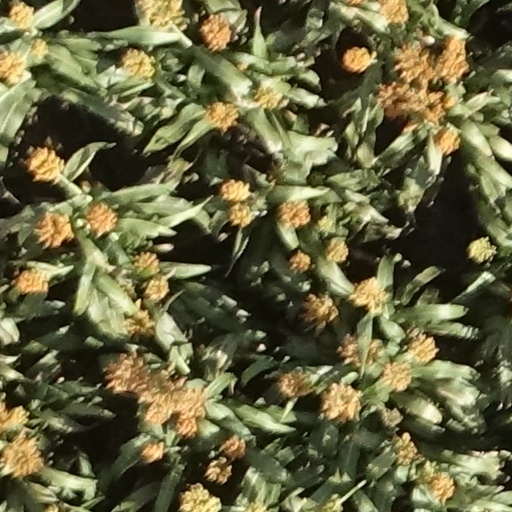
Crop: sorghum